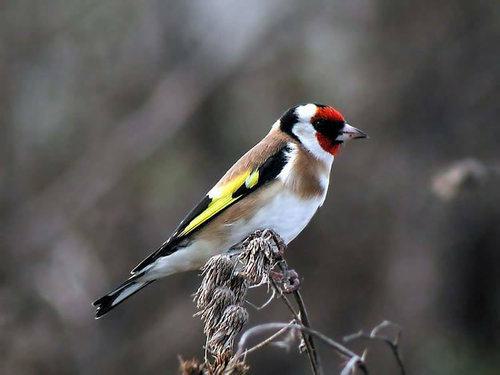
A photo of a european goldfinch